Homoranthus lunatus

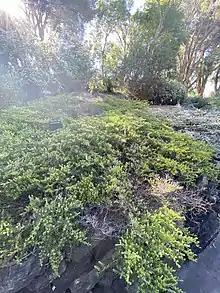
Habit

Homoranthus lunatus, commonly known as crescent-leaved homoranthus, is a flowering plant in the family Myrtaceae and is endemic to a small area in northern New South Wales. It is a spreading shrub with curved leaves and small groups of up to six yellow flowers in leaf axils.